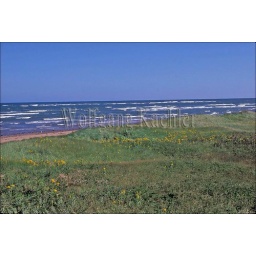
Canada, prince edward island national park, near dalvay, sand dunes, beach